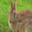
Label: rabbit